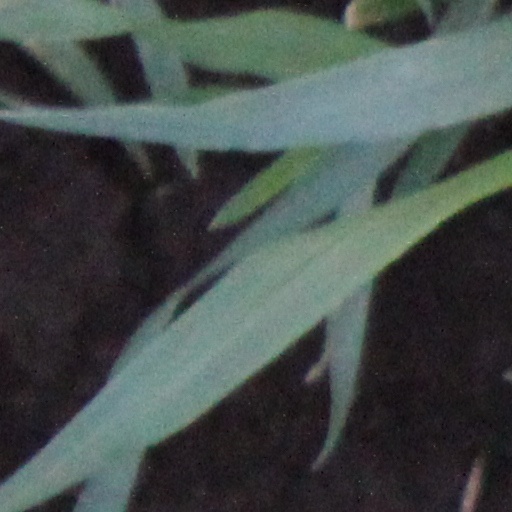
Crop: wheat